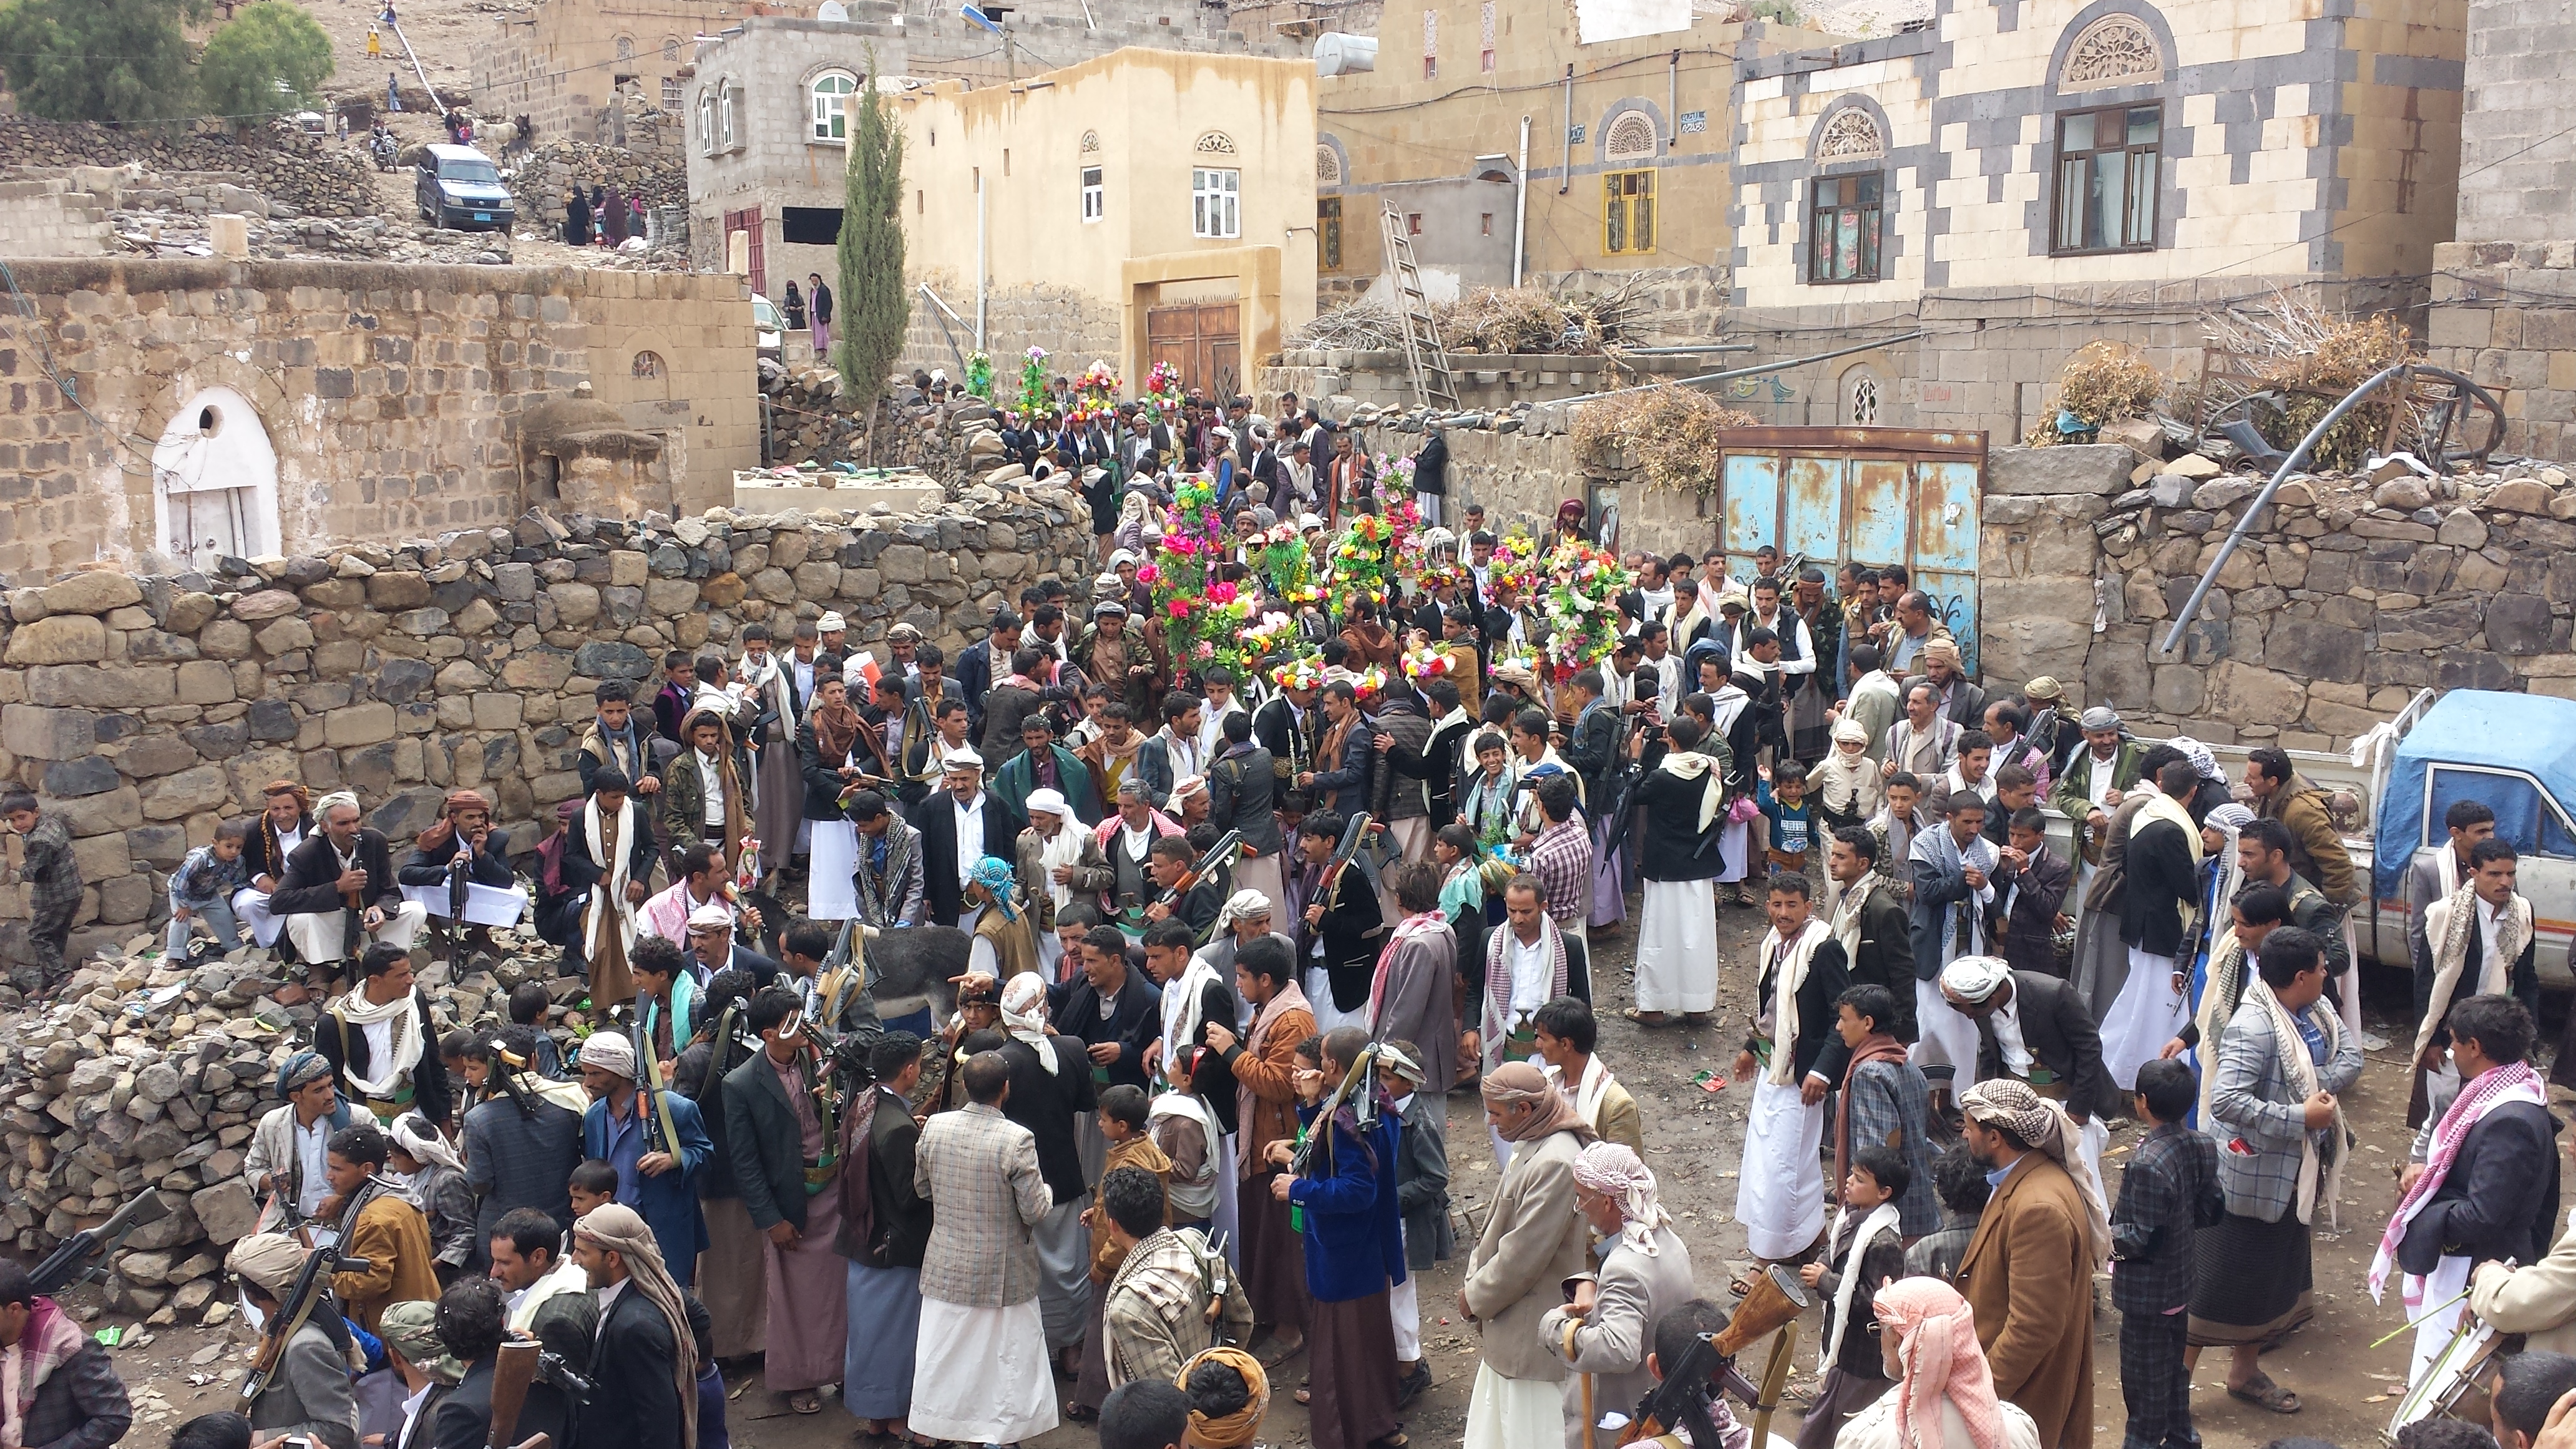
wedding, day, people, crowd, community, event, tourism, rebellion